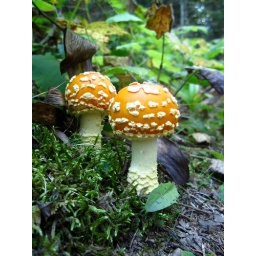
Those white puffy pieces actually slip around on the orange flesh.